Pope Pius VII

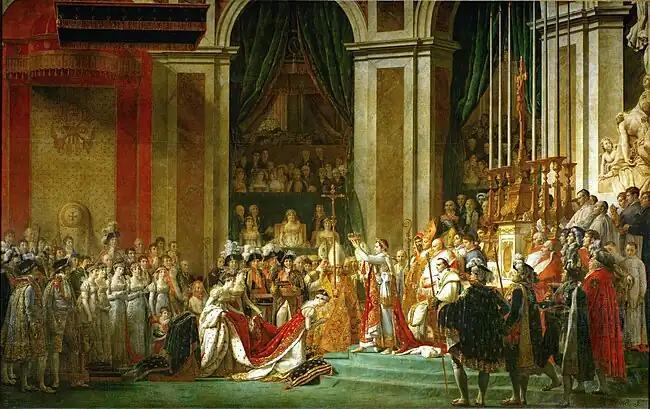
Pope Pius VII presided over the coronation of Napoleon I, as depicted by Jacques-Louis David.

One of Pius VII's first acts was appointing the minor cleric Ercole Consalvi, who had performed so ably as secretary to the recent conclave, to the College of Cardinals and to the office of Cardinal Secretary of State. Consalvi immediately left for France, where he was able to negotiate the Concordat of 1801 with the First Consul Napoleon. While not effecting a return to the old Christian order, the treaty did provide certain civil guarantees to the Church, acknowledging "the Catholic, Apostolic, and Roman religion" as that of the "majority of French citizens".